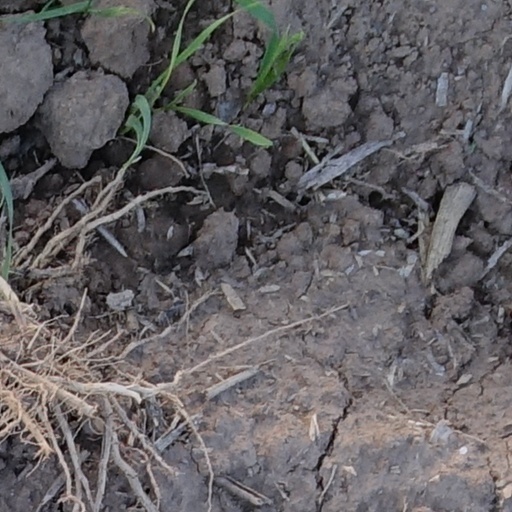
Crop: wheat